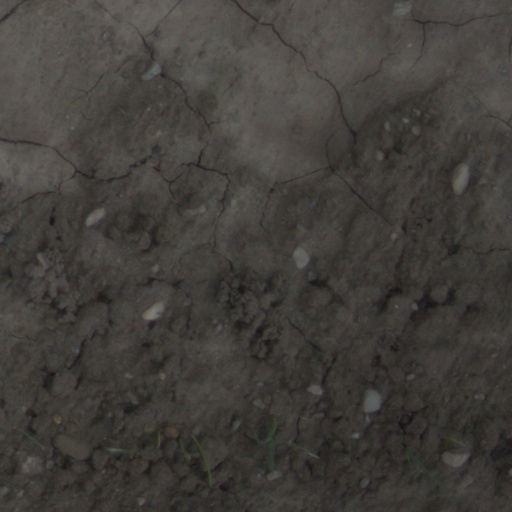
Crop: wheat